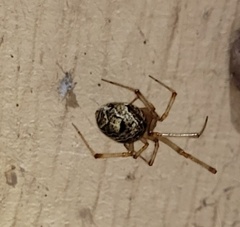
Species: Parasteatoda_tepidariorum